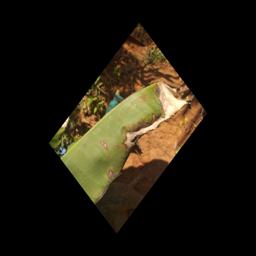
Label: MALBHOG LEAF